Mihwangsa

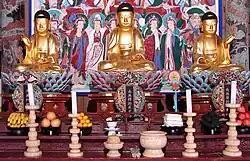

Inside Daeungbojeon, a screen wall is found right behind the Buddha altar. There is a narrow passageway between this screen and the wall of the hall.